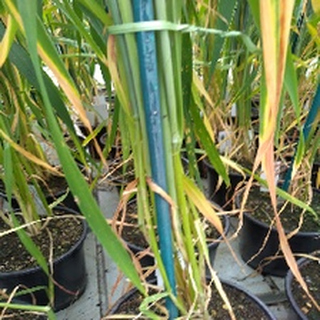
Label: wheat_mildew